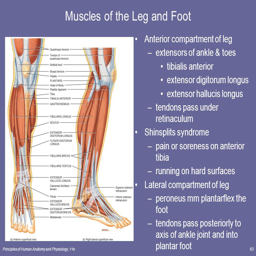
muscles of the leg and foot